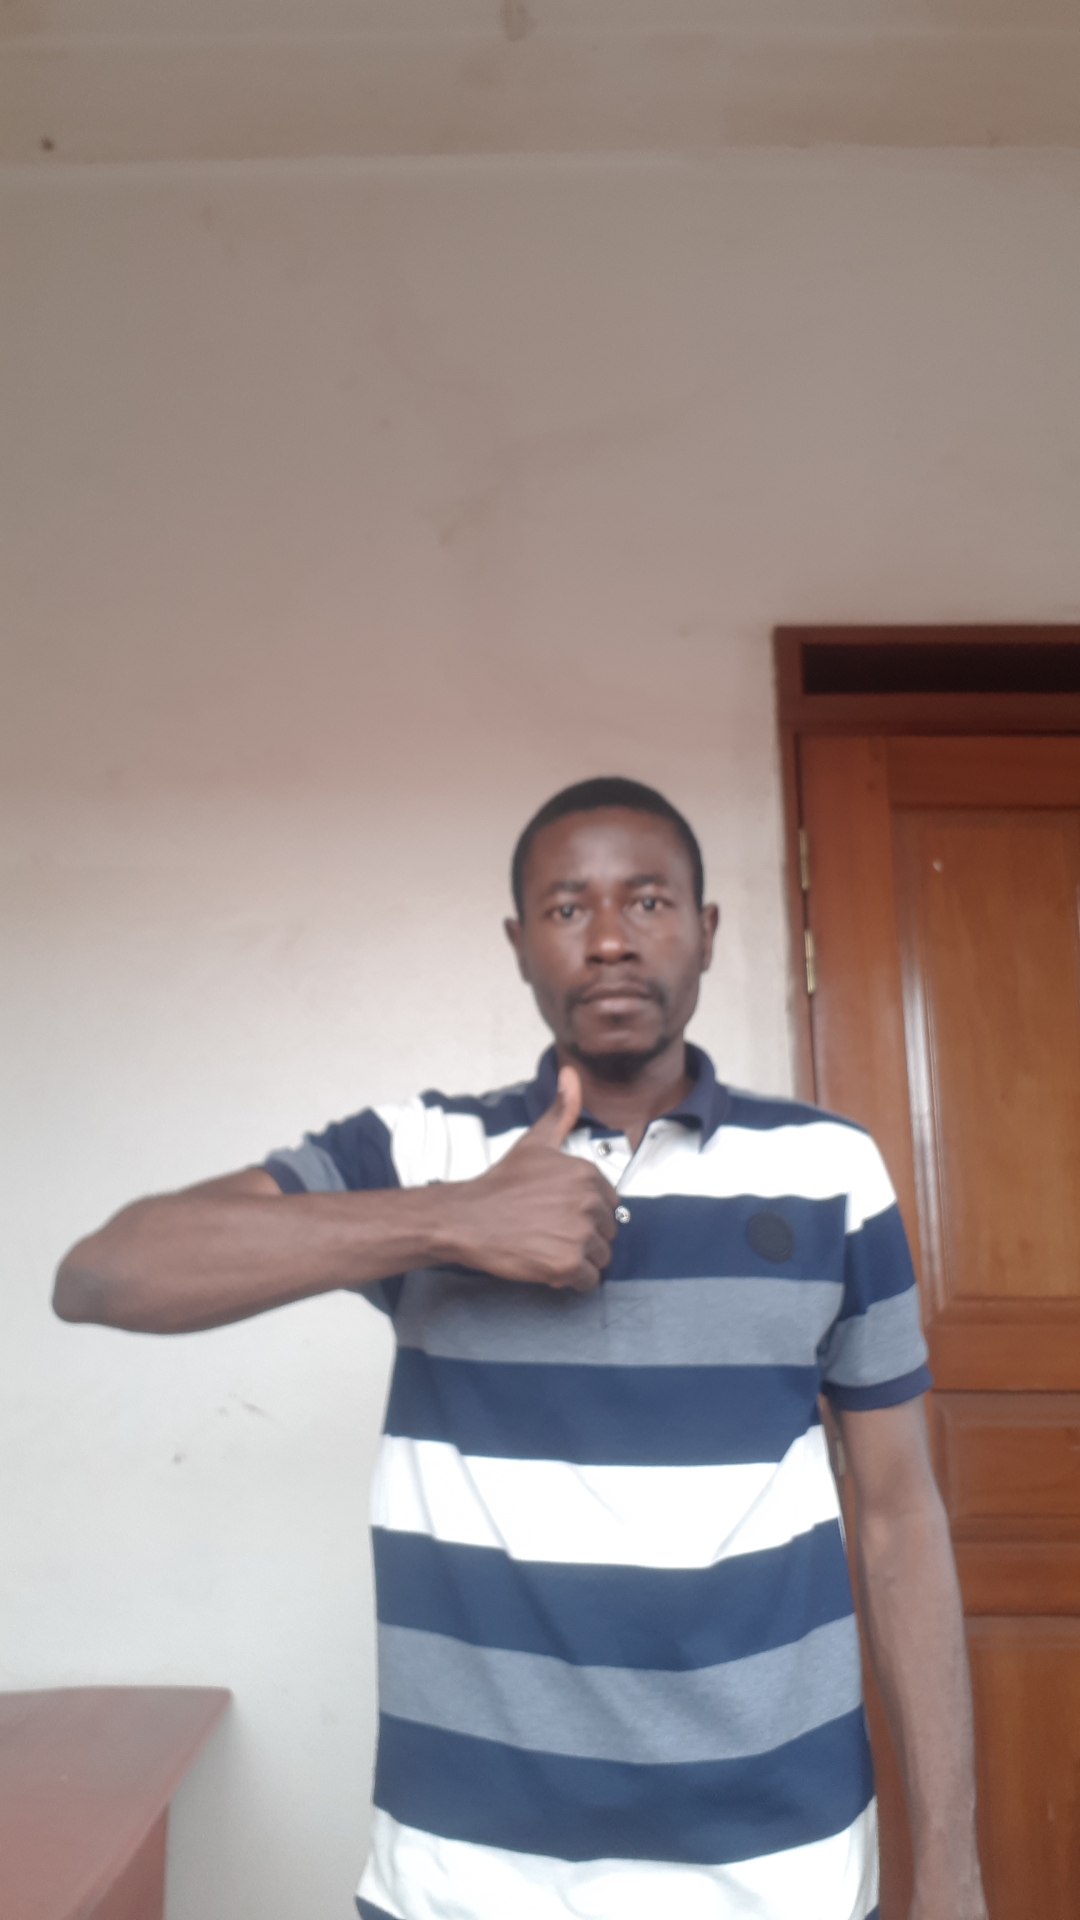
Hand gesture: like